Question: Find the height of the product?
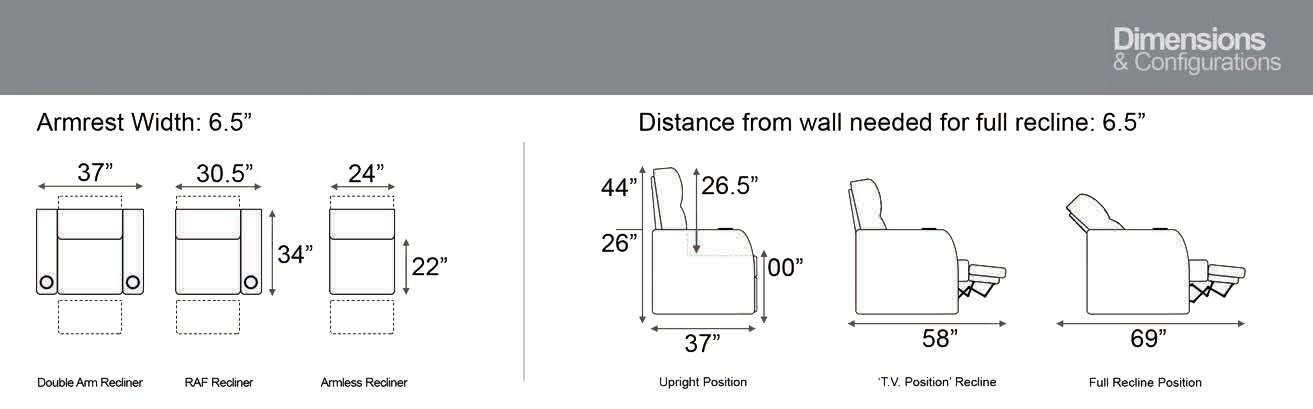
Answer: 22.0 inch